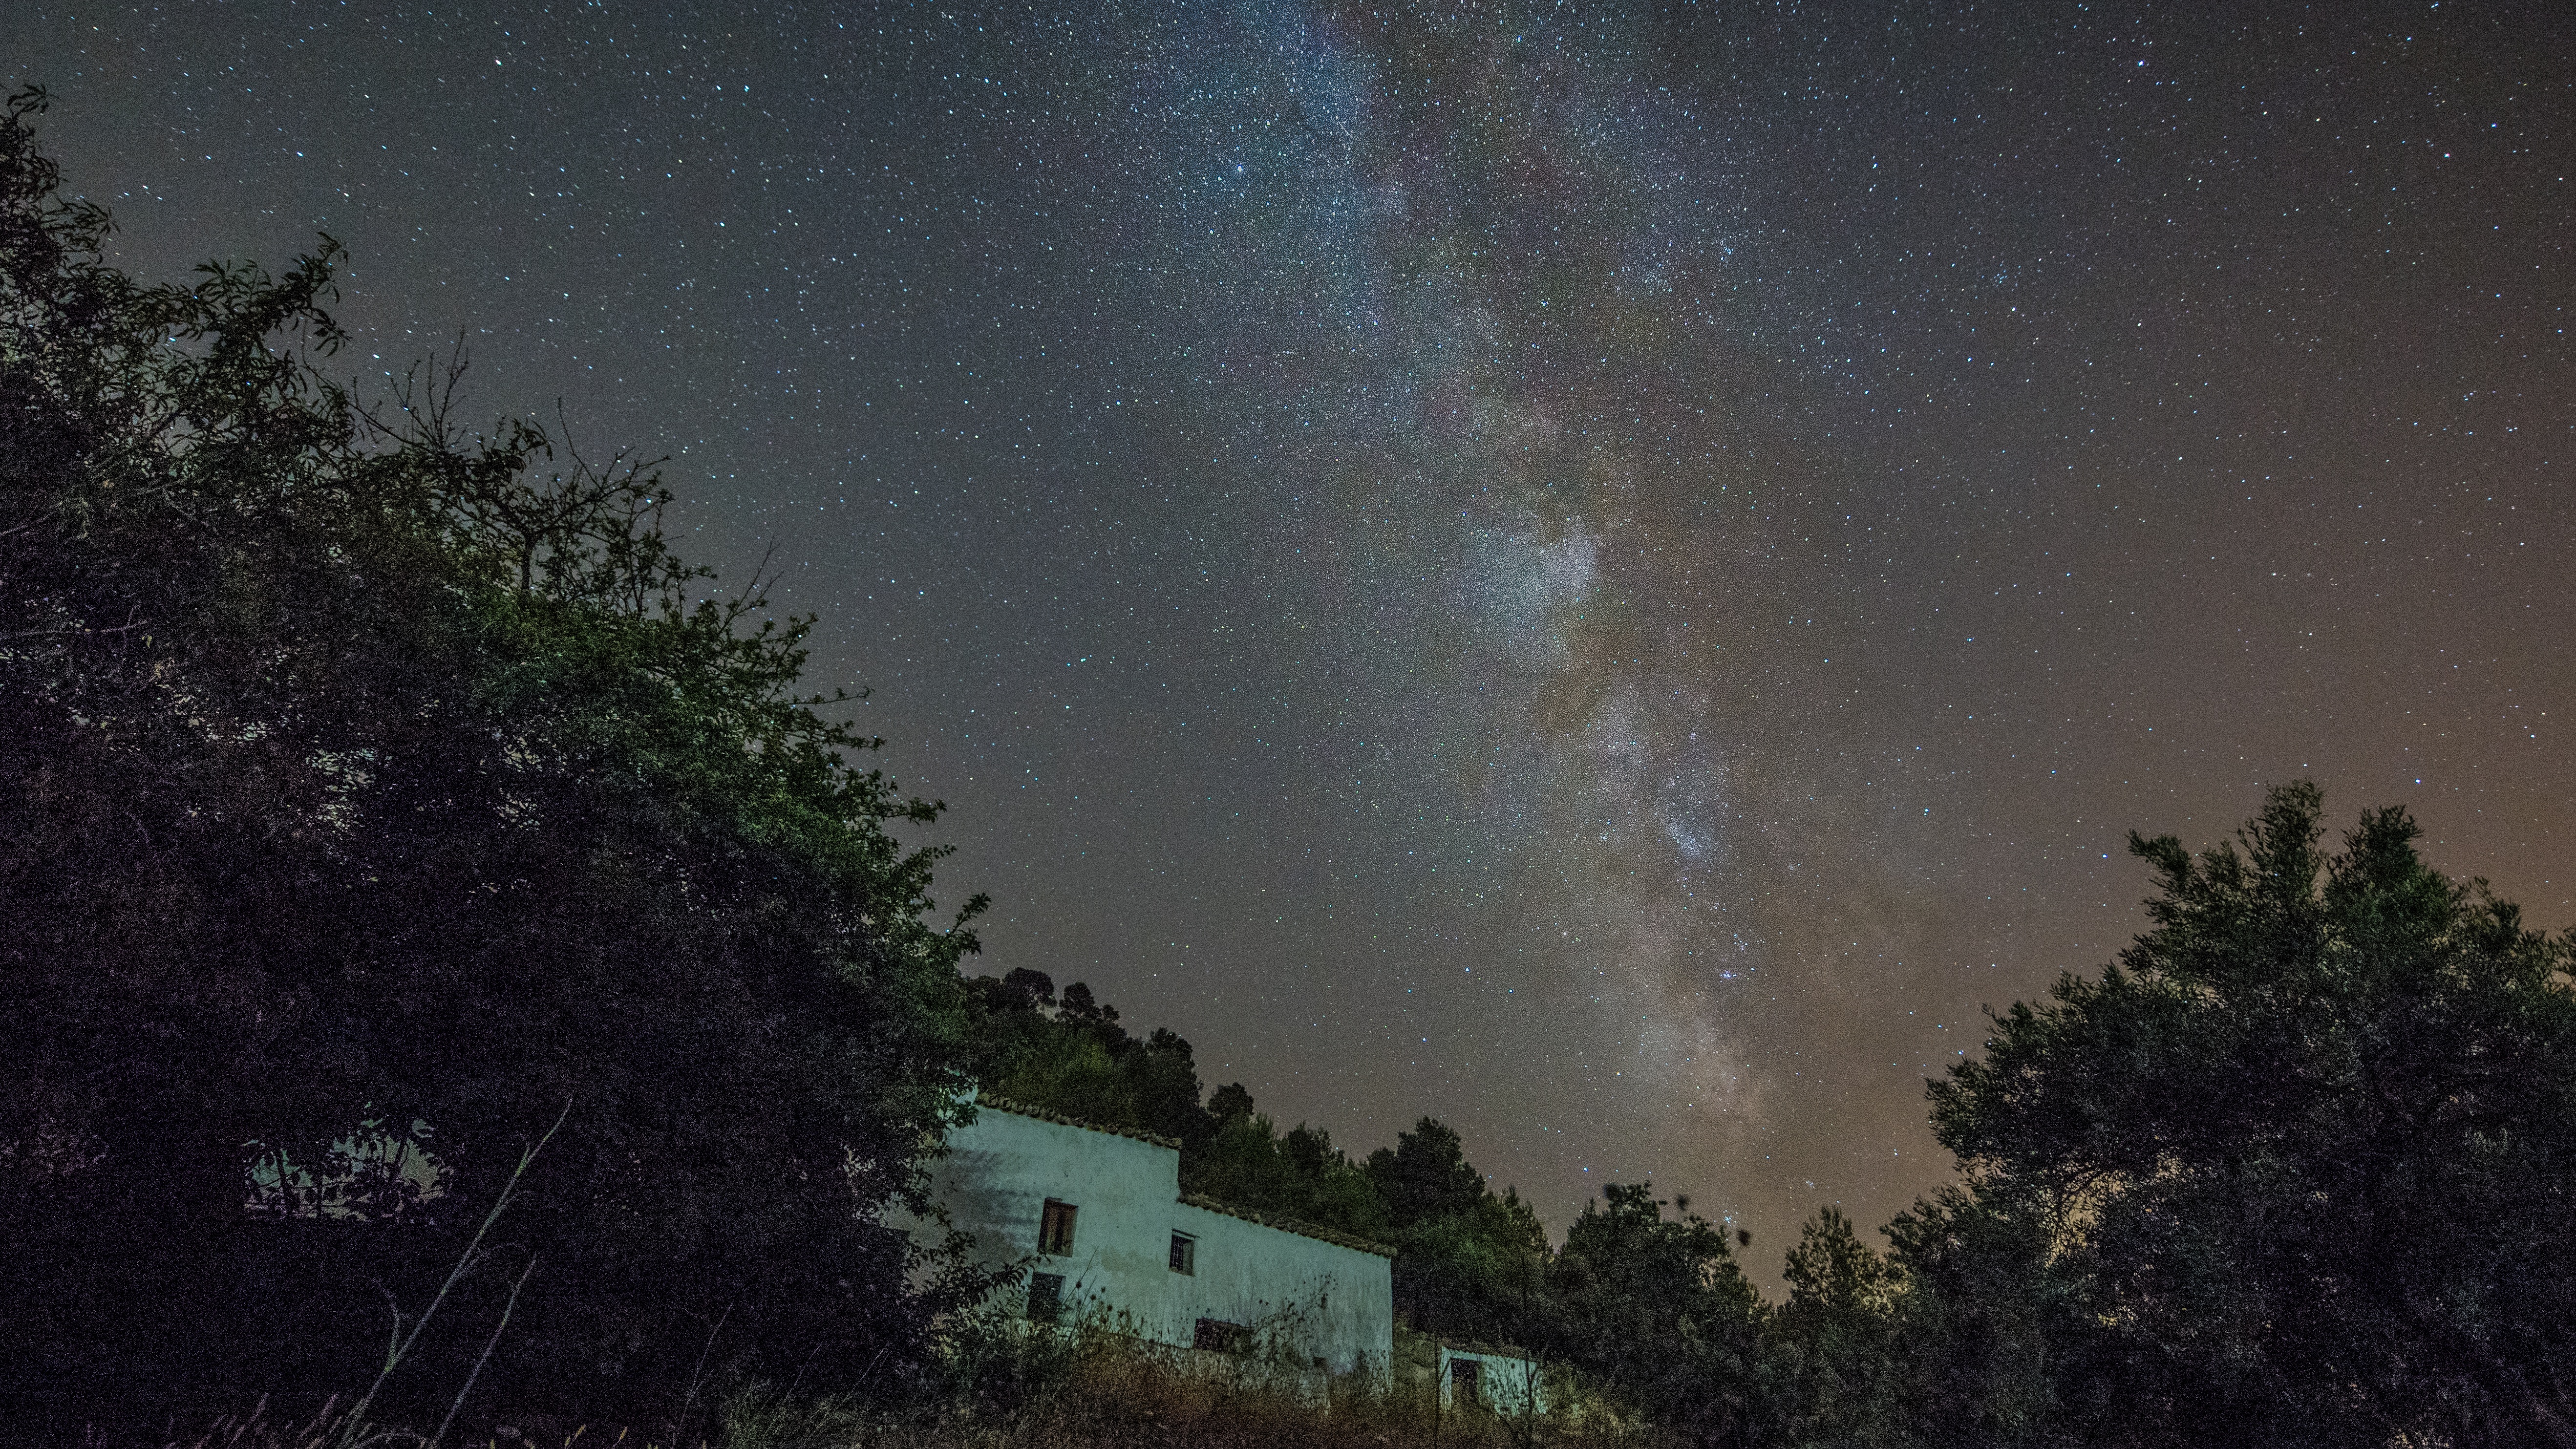
landscape, sky, trail, field, night, house, star, milky way, building, atmosphere, wall, facade, abandoned, galaxy, old building, trees, starry, spain, astronomy, farmhouse, mount, malaga, nerja, olive trees, casa vieja, cantarrijan, astronomical object